Azov Museum of History, Archaeology and Palaeontology

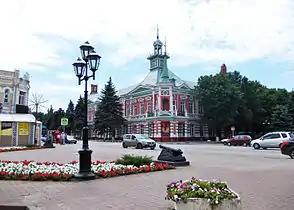
Building of Azov Museum

The Azov Museum of History, Archaeology and Palaeontology in Azov, Rostov oblast, is a museum reserve in Russia. It is one of the largest museums in the south of Russia, particularly notable for its palaeontological collection.